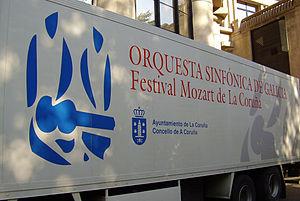
L'orchestre symphonique de Galice est un orchestre basé à La Corogne